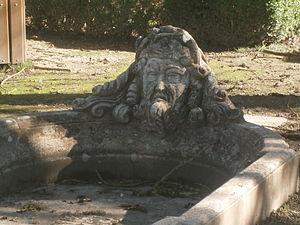
Sculpture d'Henri Varenne à Loché-sur-Indrois
Loché-sur-Indrois, nommée Loché jusqu'en 1897, est une commune française du département d'Indre-et-Loire, en région Centre-Val de Loire. Avec une superficie de 7 413 hectares, elle est la commune la plus étendue du département depuis qu'elle a absorbé la commune voisine d'Aubigny en 1823. Sa population n'est pourtant en 2017 que de 557 habitants, valeur sensiblement stabilisée depuis une dizaine d'années, alors qu'elle était forte de plus de 1 200 habitants jusque dans les années 1950. Son économie reste très largement orientée vers l'agriculture où l'élevage tient une part non négligeable, même si une petite industrie d'une trentaine de salariés est implantée sur son territoire.